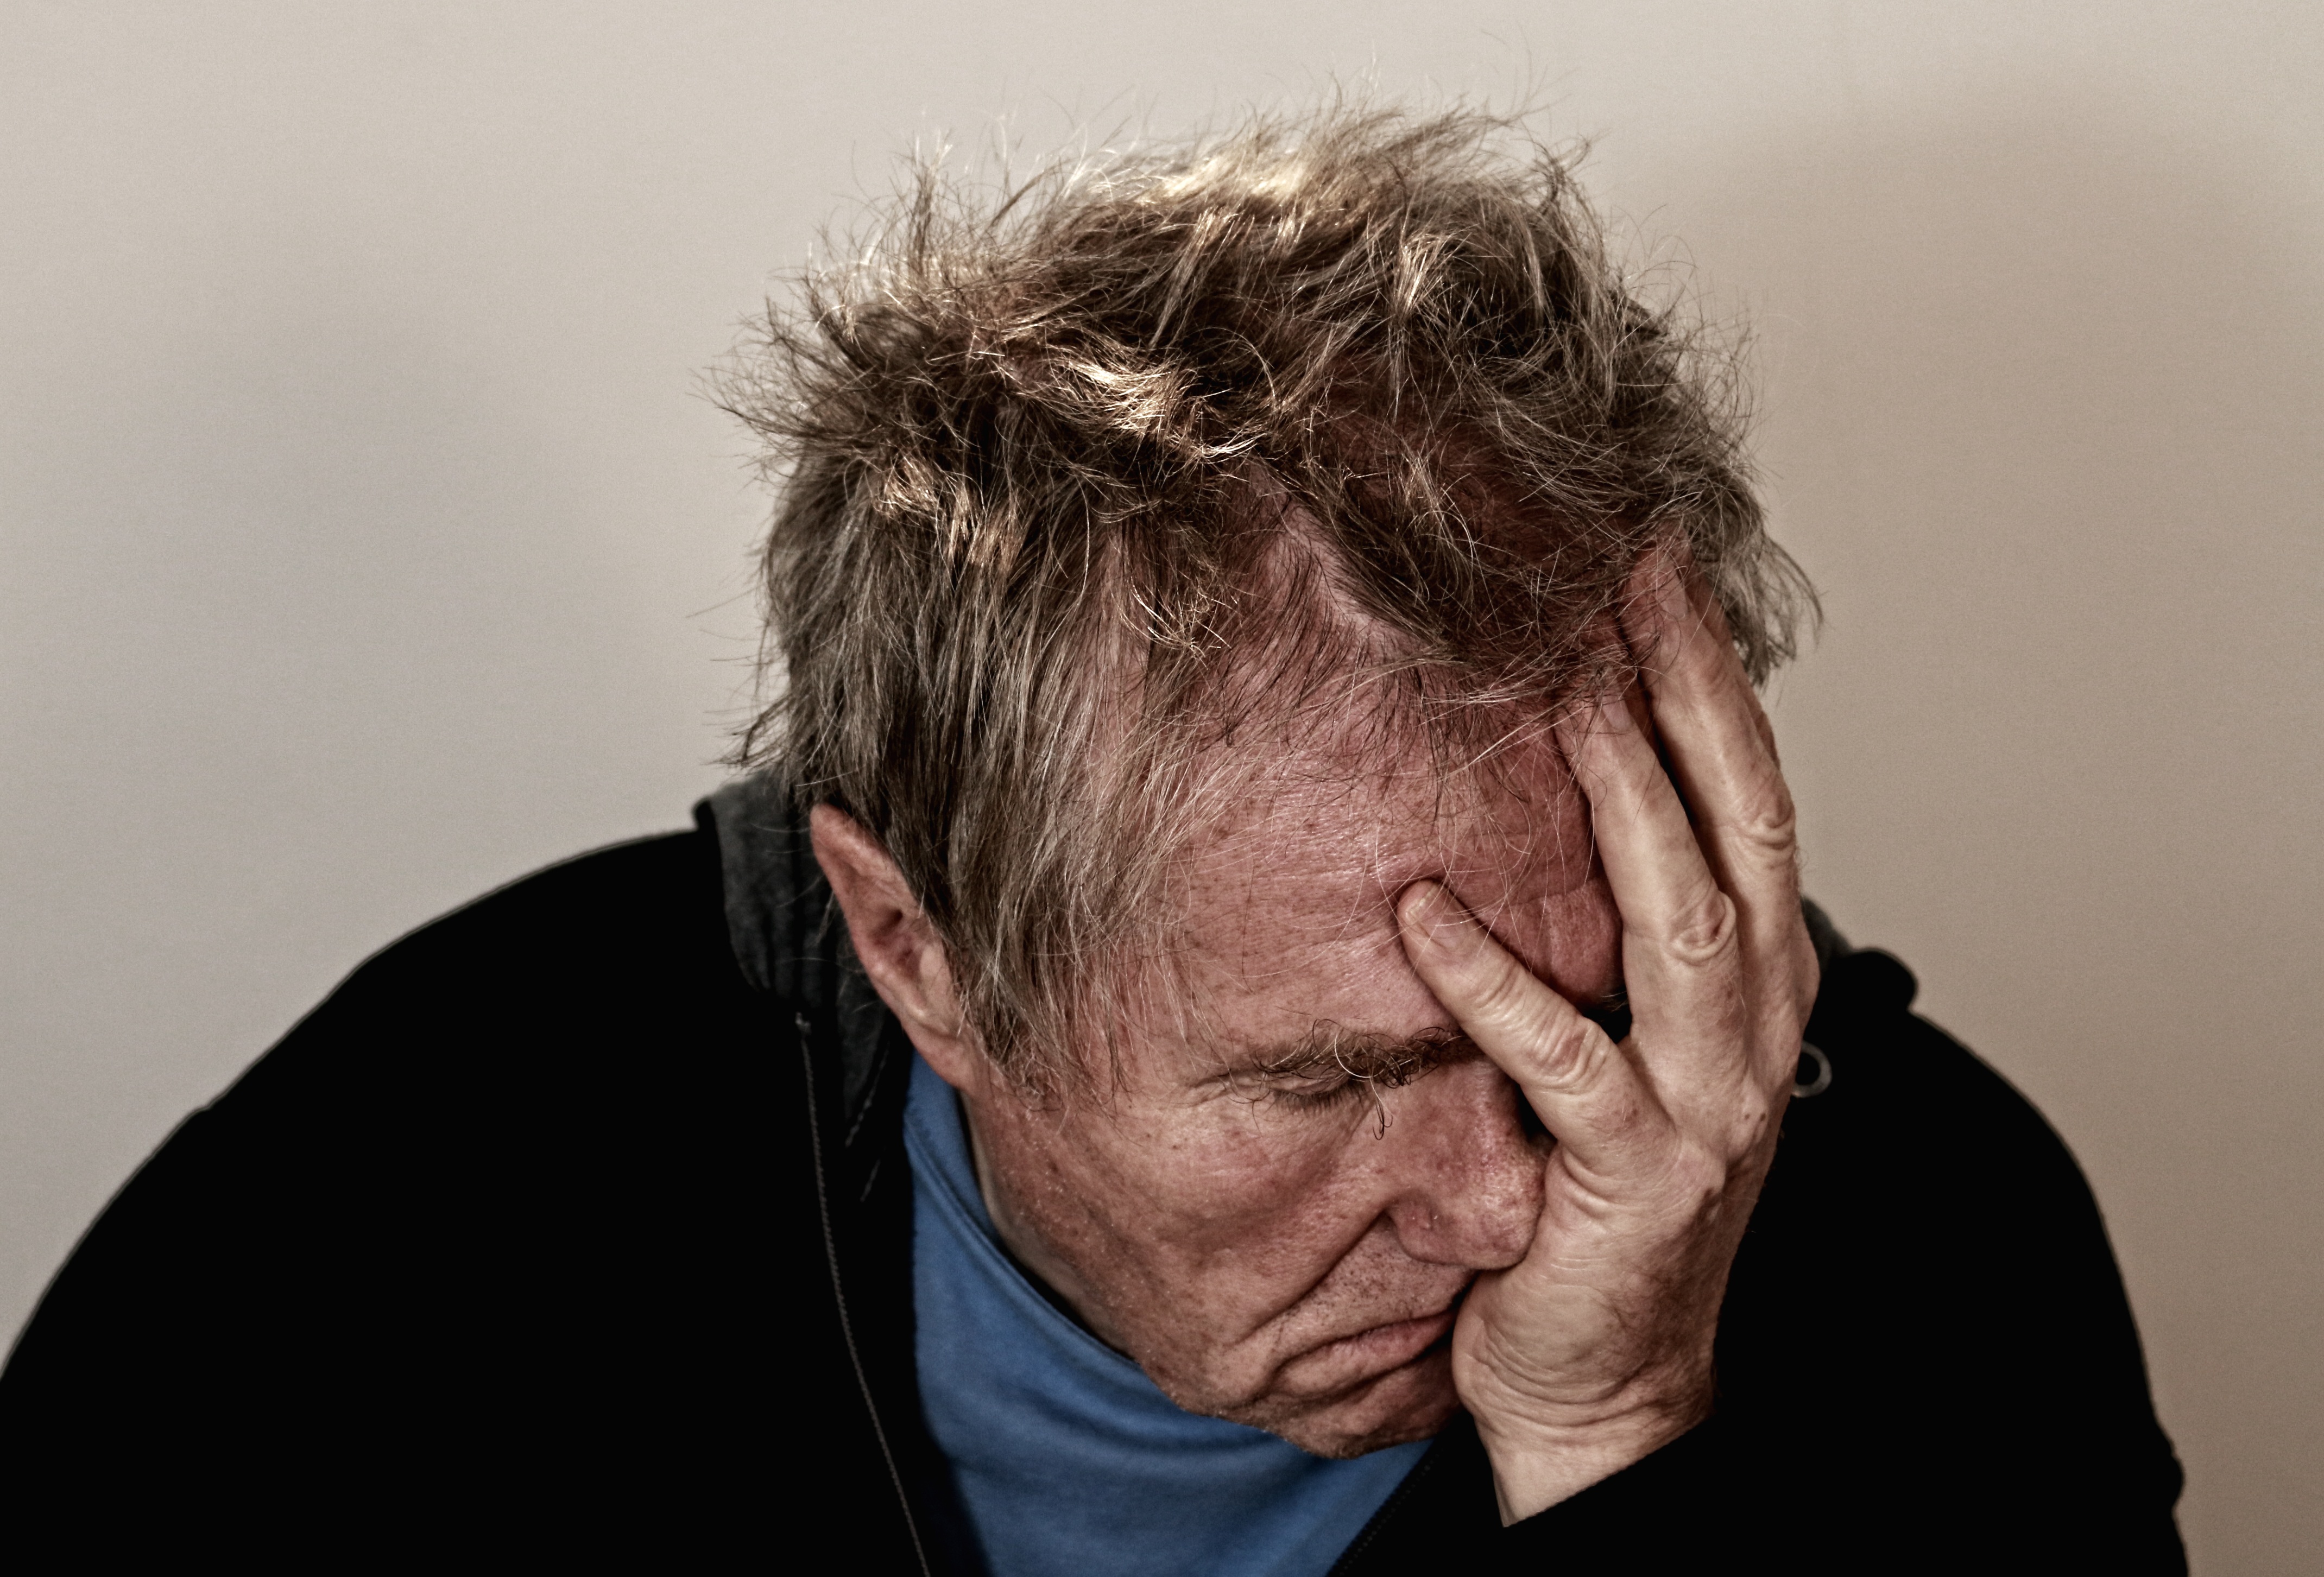
man, person, hair, old, male, portrait, facial expression, hairstyle, beard, conversation, close up, face, nose, eye, head, organ, elderly, depressed, headache, disappointed, sense, facial hair, facepalm